Yukon Quest

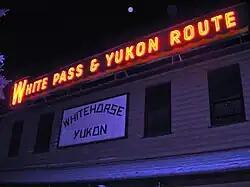
The former White Pass and Yukon Route train station in Whitehorse houses the Canadian offices of Yukon Quest International and is next to the Whitehorse end of the race.

The modern start/finish in Whitehorse is at Shipyards Park, but the traditional start took place near the former White Pass and Yukon Route train station, which today houses the Canadian offices of Yukon Quest International. Shortly after leaving the starting line, racers follow the frozen Yukon River north out of town. Crossing onto the Takhini River, mushers follow it north to the Klondike-era Overland Trail. Racers take the trail to Braeburn Lodge, the first checkpoint.